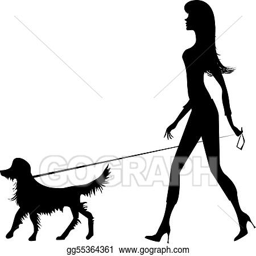
silhouette of a girl and a dog